Skete of Saint Anne

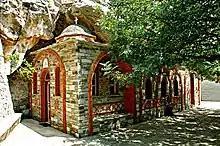

The "kyriakon" (central church) of the Skete of Saint Anne was built in 1680 when the skete was being enlarged by Patriarch Dionysius III of Constantinople.